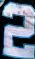
Number: 2